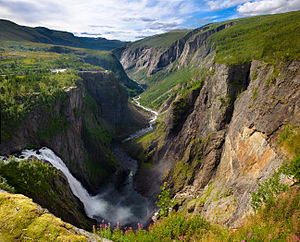
Bjoreio
Bjoreia med Vøringfossen og Måbødalen
Bjoreio er en elv i Eidfjord kommune i Vestland fylke i Norge. Den er 72 km lang, og har et afvandingsområde på 638,7 km². Den naturlige middelvandføring ved udløbet er 25,2 m³/s, men vandføringen er i dag meget lavere som følge af kraftværksudbygningen i elvsystemet.